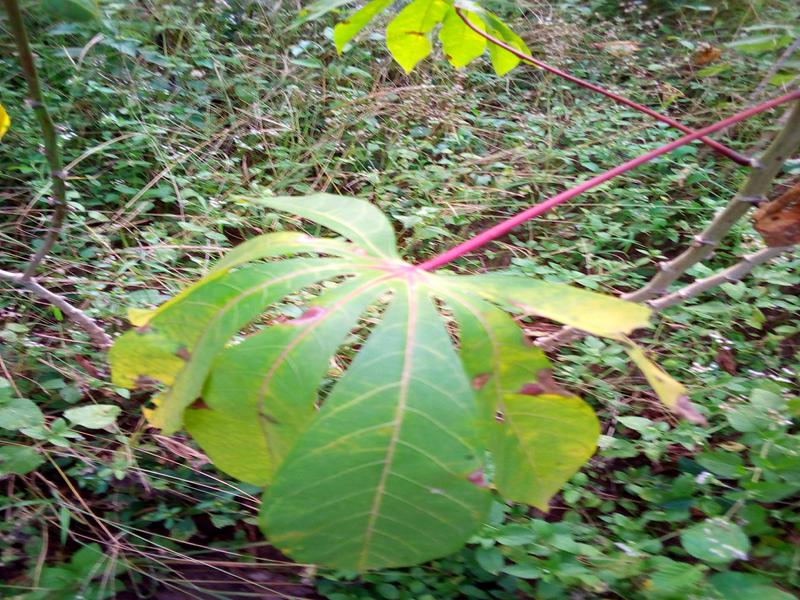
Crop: cassava
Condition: brown_streak_disease